Kathleen Wynne

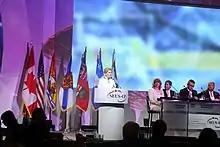
Wynne speaking in 2017

Kathleen Wynne, under the advice of Ed Clark, partially privatized Hydro One and reformed the Alcohol and Gaming Commission of Ontario's "Liquor Licence Act" to allow the sale of six-packs of beer in Ontario grocery stores, the latter of which was the result of a "Toronto Star" exclusive on the anti-competitive practices made by the privately owned Beer Store.